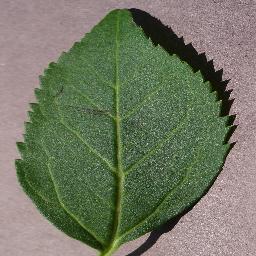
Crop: cherry
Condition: (including_sour)_healthy